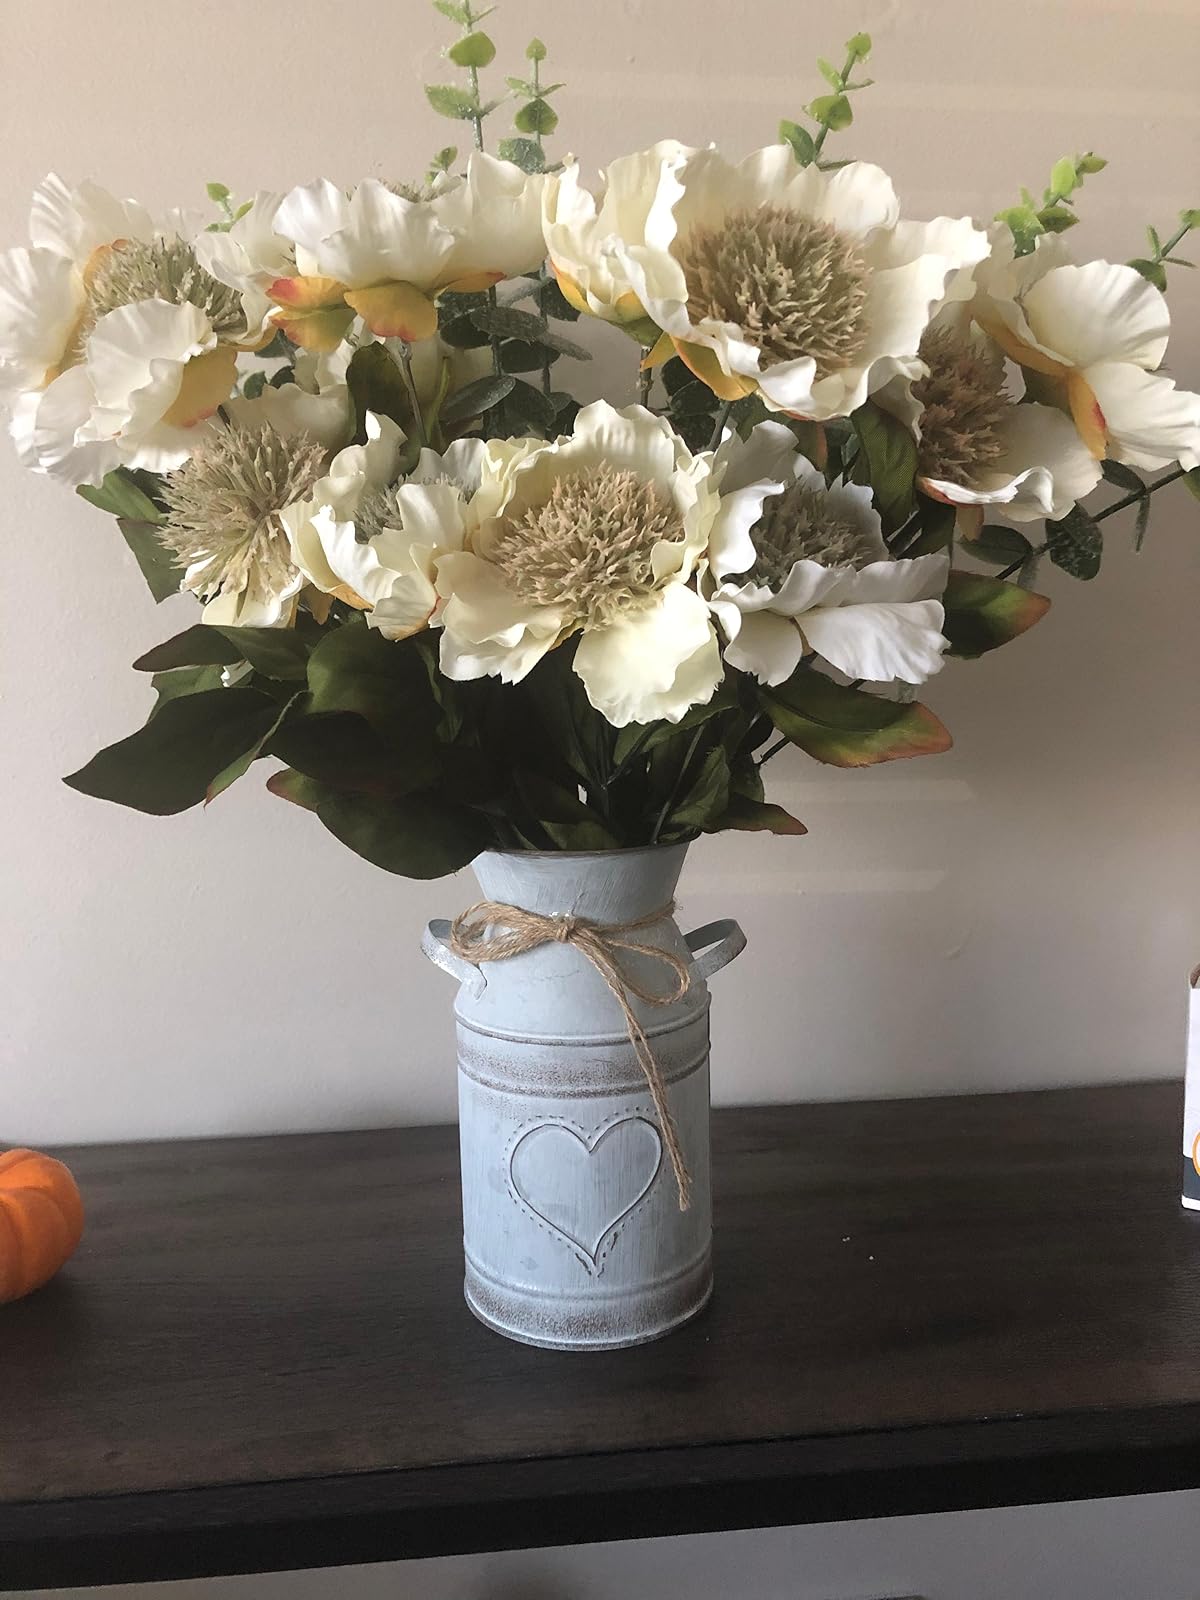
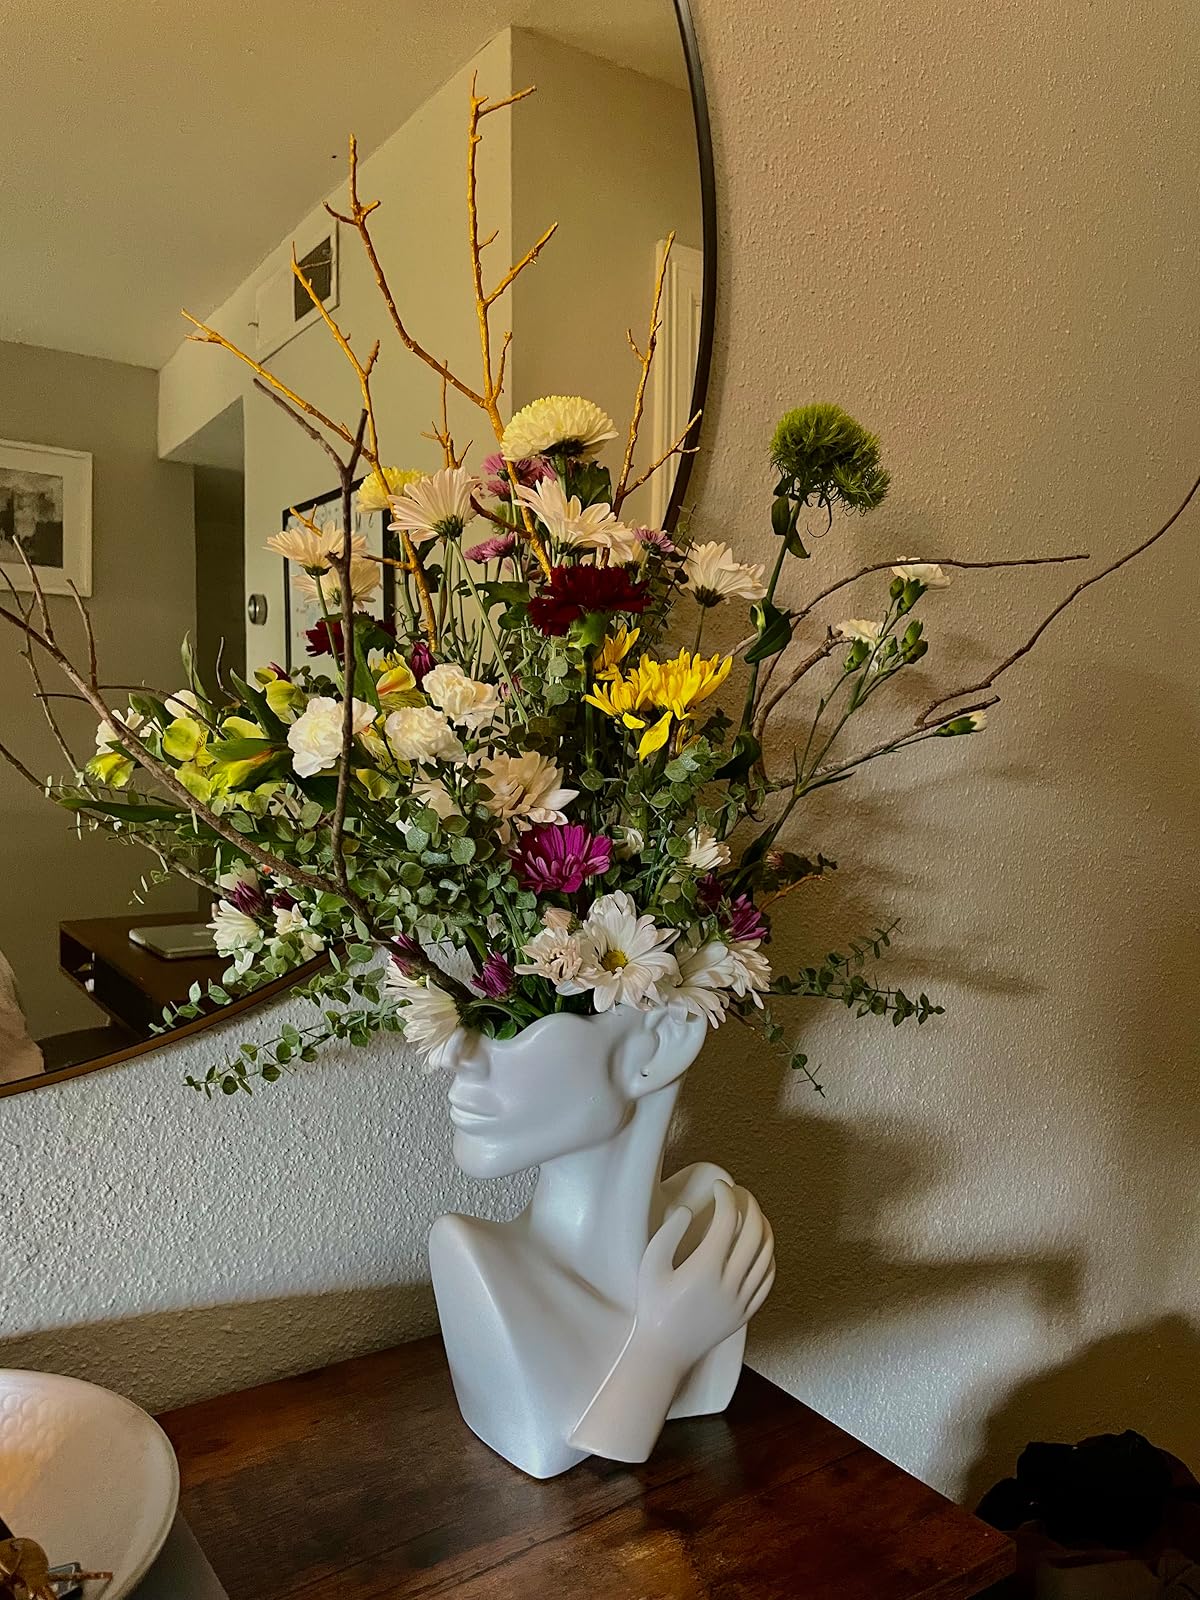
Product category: vase
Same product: no